March (comics)

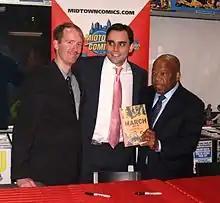
Artist Nate Powell and co-authors Andrew Aydin and John Lewis promoting the book at a November 7, 2013 book signing at Midtown Comics in Manhattan

Aydin repeatedly suggested that Lewis himself write a comic book. (Lewis had previously written a traditional autobiography, "Walking with the Wind: A Memoir of the Movement", co-authored with journalist Michael D'Orso and published in 1998. A national bestseller, that book won the Robert F. Kennedy Book Award, was selected as a "New York Times" Notable Book of the Year, was included on "Newsweek" magazine's list of "50 Books For Our Times," and was named Nonfiction Book of the Year by the American Library Association.) Eventually Lewis decided to commit to Aydin's project, on the condition that Aydin write it with him. Aydin, who was in the middle of writing his master's thesis on "The Montgomery Story" and how it helped inspire protest movements around the world, agreed to the project, which he calls a life-changing moment. Much of Aydin's work on the project was listening to Lewis dictate his life story, anecdotes of which Aydin had often heard Lewis relate to children, parents and others visiting his office, and transcribing it.